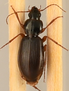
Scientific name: Synuchus impunctatus
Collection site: Bartlett Experimental Forest NEON (BART), plot BART_068